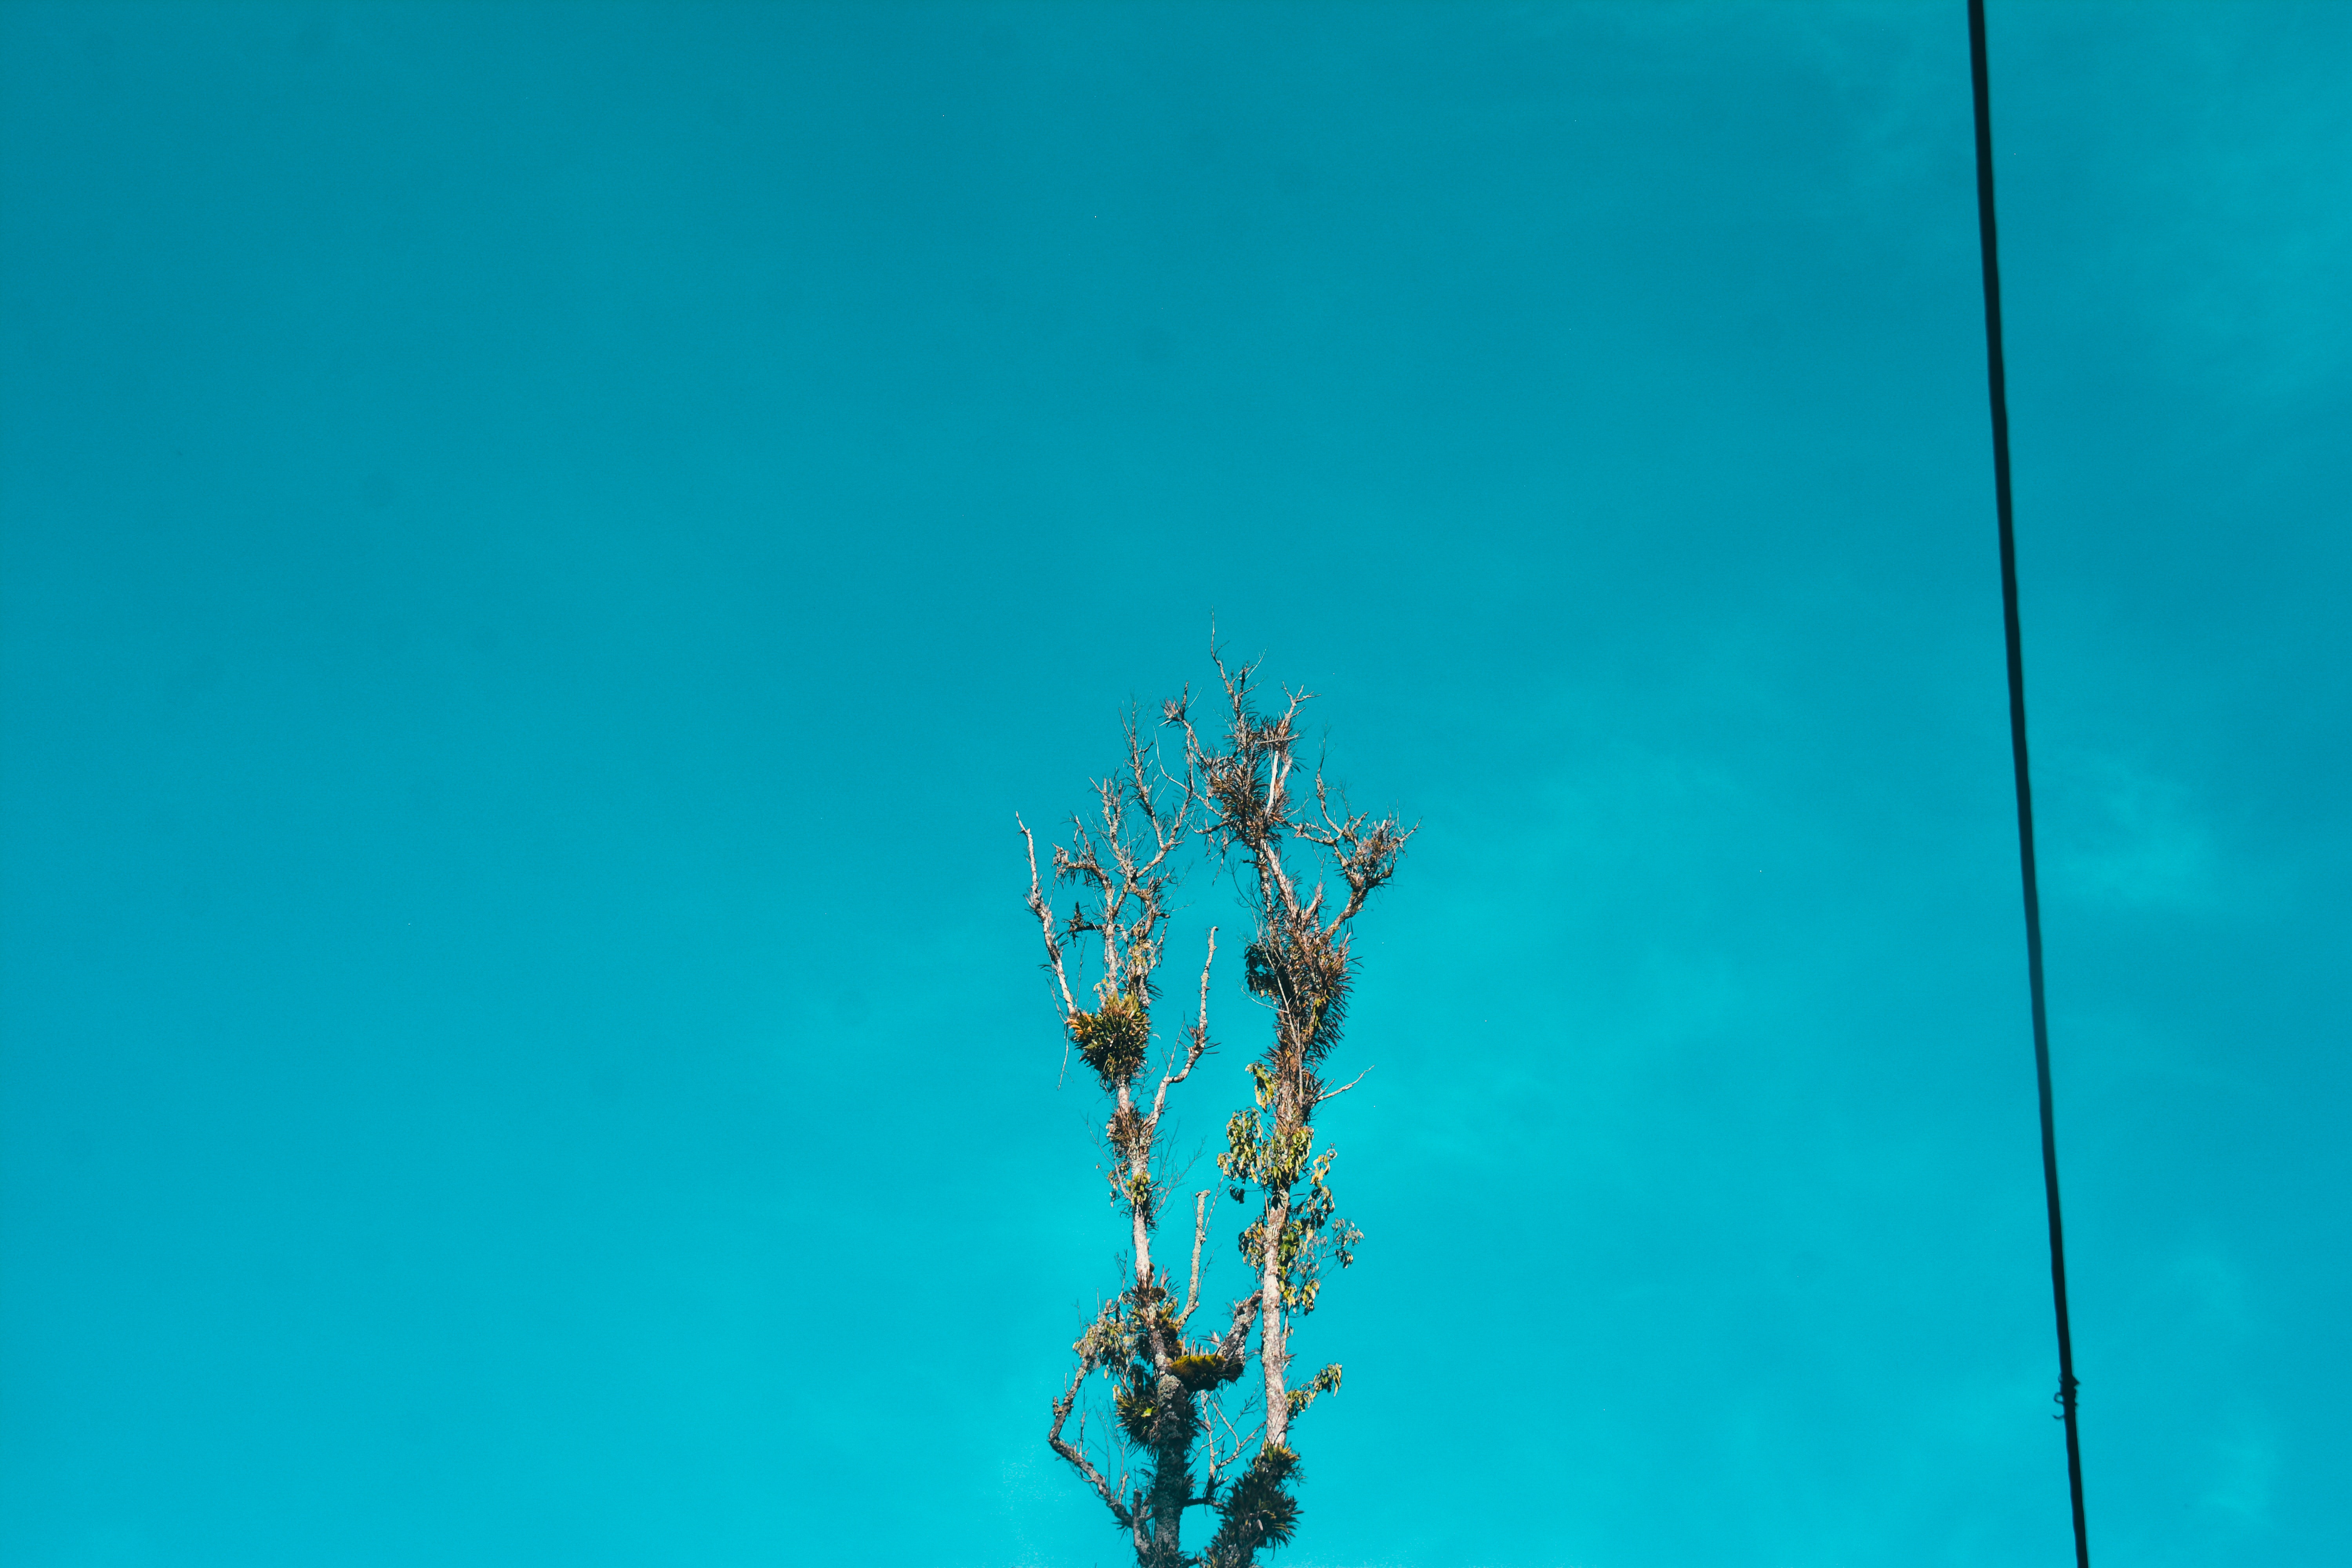
blue, green, turquoise, aqua, azure, teal, water, sky, organism, tree, plant, electric blue